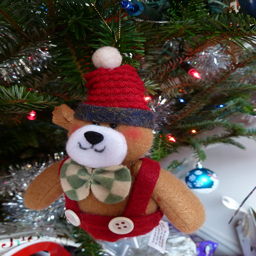
a stuffed bear set beside a christmas tree
a stuffed animal bear that is hanging on a tree
a small stuffed bear with a red hat on
A Christmas ornament of a teddy bear wearing a Santa hat.
A small teddy bear handing from a Christmas tree.